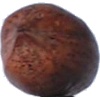
Label: Nut Pecan 1